Filles de Saint Thomas Battalion

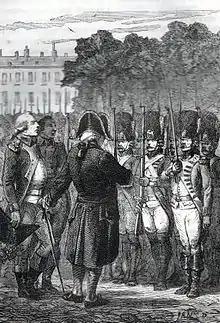
Louis XVI inspecting the ranks of the troops defending the Tuileries Palace with Augustin-Joseph de Mailly, Marshal of France, before the Insurrection of 10 August.

On 20 July 1792, a rumor spread: "the deputies of the Left have been murdered by the aristocrats... 10,000 rifles are stored in the Tuileries." It is again the insurrection, but, this time, 4,000–5,000 National Guards arrive at the castle, and the federates and the men with piques in suburbs are wary of their attitude. The king orders Pétion to arrive and inspect the presence of his weapons.